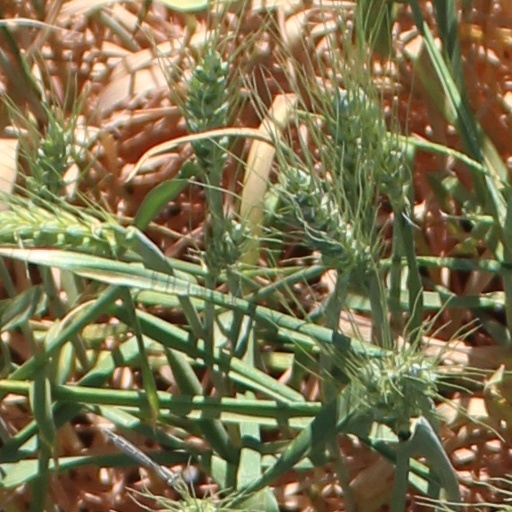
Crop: wheat